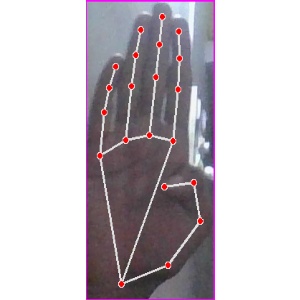
अक्षर: झ